GippsAero GA8 Airvan

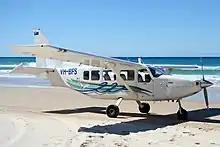
On a Fraser Island Beach

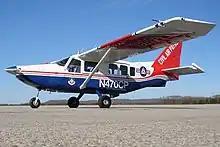
A Civil Air Patrol GA8 Airvan

The GA8 is popular with air charter companies, skydiving operators and small feeder air carriers. Larger operators include the Civil Air Patrol (CAP) which at one time flew 18 Airvans for search and rescue operations and long range disaster response and relief as well as airborne damage assessment missions. Beginning in 2022, CAP started phasing the Airvan out of their fleet. Mission Aviation Fellowship Australia operates 11 Airvans, providing air-transport services in developing countries. Mission Aviation Fellowship Suriname operates three Airvans.